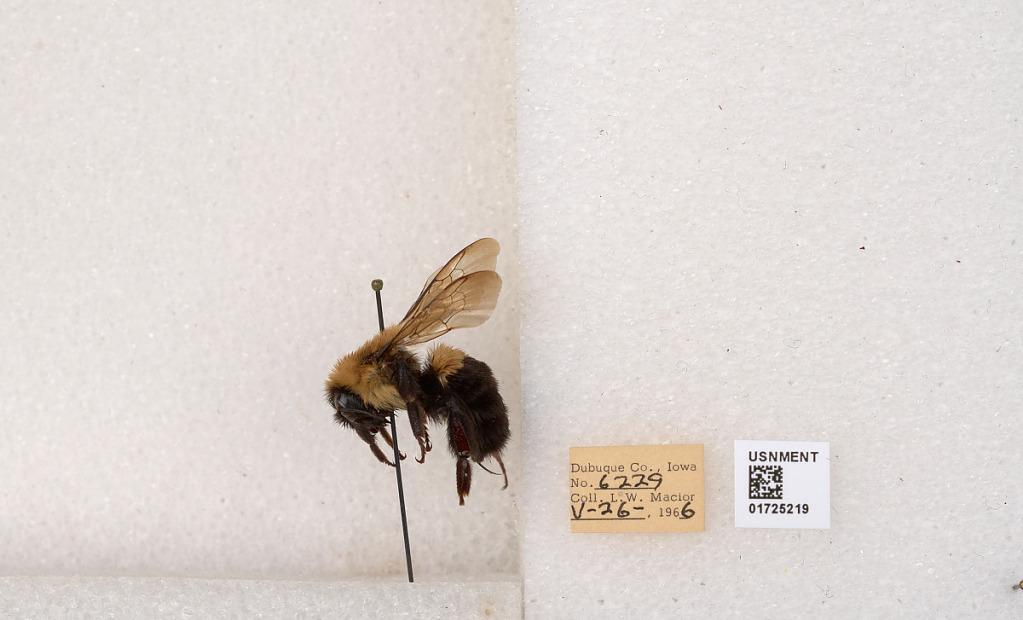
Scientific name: Bombus impatiens Cresson
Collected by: L. Macior
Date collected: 1966-5-26
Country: United States
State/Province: Iowa
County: Dubuque
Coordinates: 42.4688, -90.8825